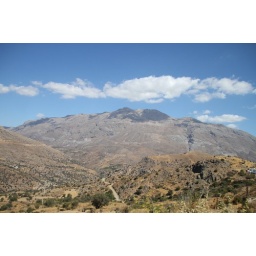
The dry mountains near the southern coast